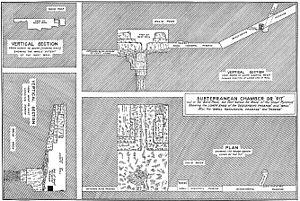
La distribution des chambres et couloirs de la pyramide de Khéops est, du point de vue architectural, absolument originale et innovante : la voûte en chevrons est utilisée pour la première fois et à trois reprises, et la construction de la grande galerie établit le record définitif de la plus grande longueur de voûte en encorbellement jamais réalisée.
La pyramide de Khéops ou grande pyramide de Gizeh est un monument construit par les Égyptiens de l'Antiquité, formant une pyramide à base carrée. Tombeau présumé du pharaon Khéops, elle fut édifiée il y a plus de 4 500 ans, sous la IVᵉ dynastie, au centre du complexe funéraire de Khéops se situant à Gizeh en Égypte. Elle est la plus grande des pyramides de Gizeh.